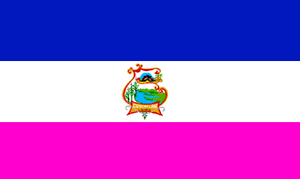
Cuscatlán est un département, situé au centre du Salvador. Il a une superficie de 756.19 km², ce qui en fait le plus petit département du Salvador. Sa population est d'environ 230 000 habitants.